German weather ship Lauenburg

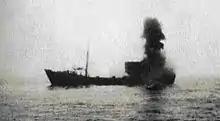
"Lauenburg" is sunk by Royal Navy gunfire

At around 7pm on 28 June, a lookout aboard "Tartar" sighted "Lauenburg" off Jan Mayen and the destroyer opened fire. "Lauenburg's" crew quickly abandoned the ship in two lifeboats. Minutes later, "Tartar" steamed alongside and a boarding party seized "Lauenburg" and a large amount of material was collected, then the Allied warships sank "Lauenburg" with gunfire; confirmation of the sinking was sent by radio, but the boarding was specifically not mentioned so that listening Germans would not suspect the recovery of Enigma materials. The recovered material allowed further understanding of the Enigma codes and resulted in faster decoding of encrypted messages, as well as providing an up-to-date set of codes.